Hyouge Mono

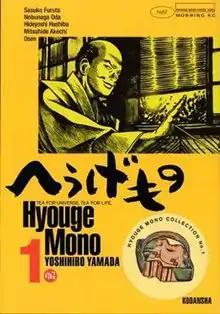
Japanese cover of the first manga volume

is a Japanese manga series written and illustrated by . It was serialized in the manga magazine "Weekly Morning" from 2005 to 2017 and collected into 25 volumes by publisher Kodansha. "Hyouge Mono" won an Excellence Prize for manga at the 13th Japan Media Arts Festival in 2009. It also won the Grand Prize at the 14th Tezuka Osamu Cultural Prizes in 2010. The manga was adapted into an anime television series in 2011.